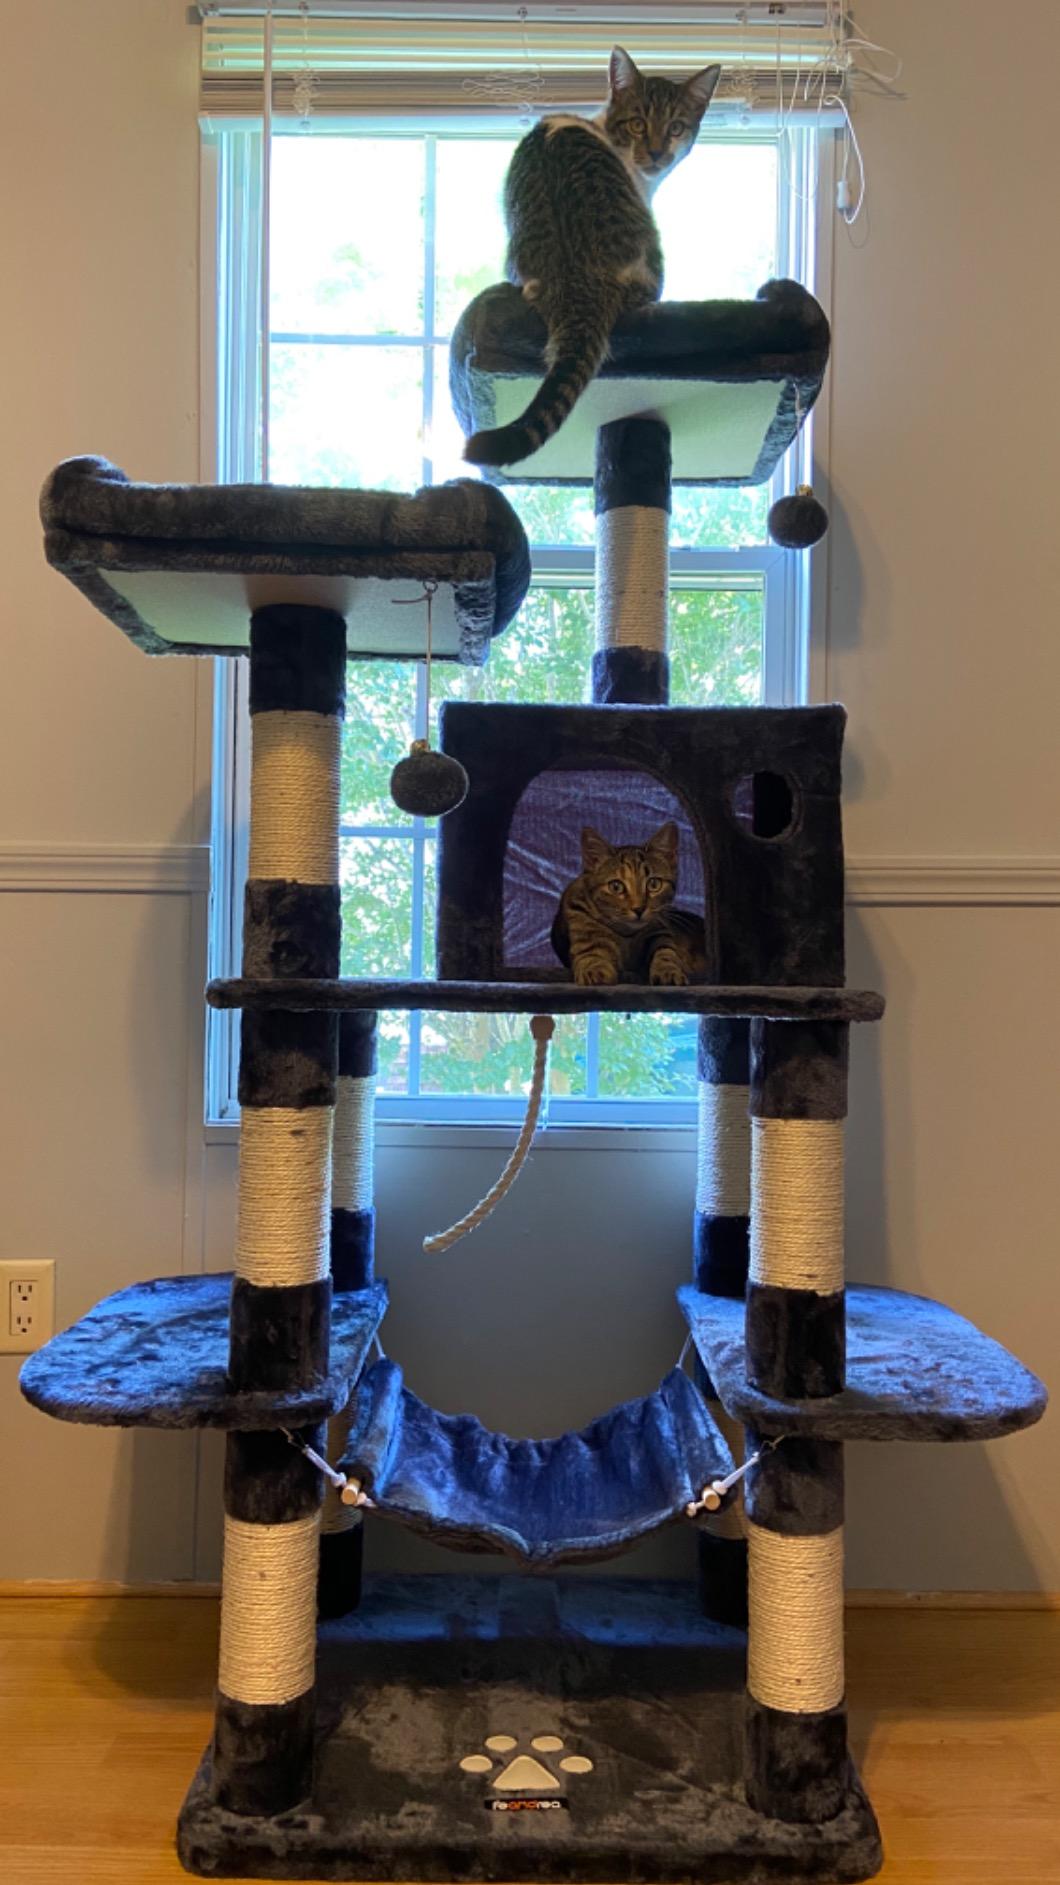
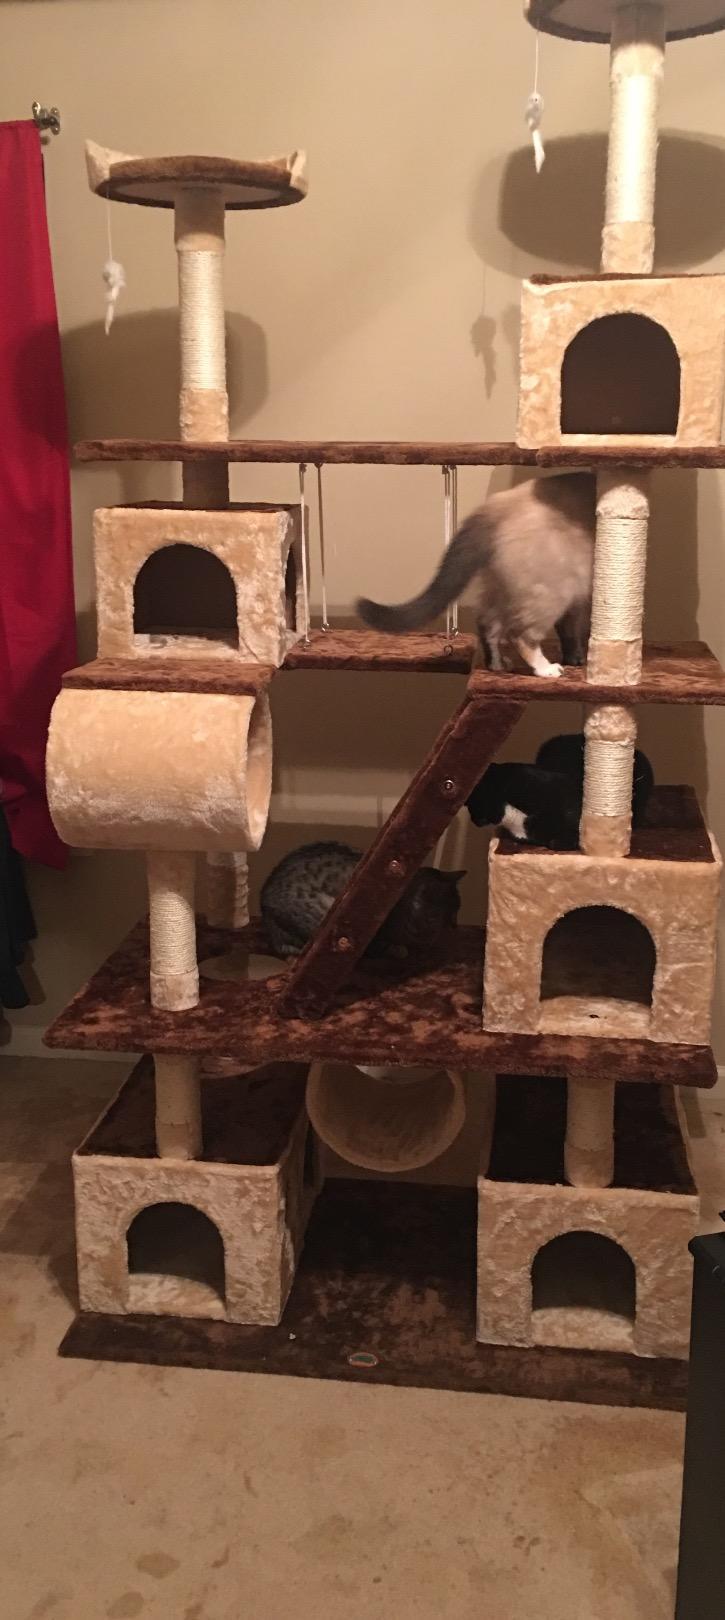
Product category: items_cat tree
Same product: no